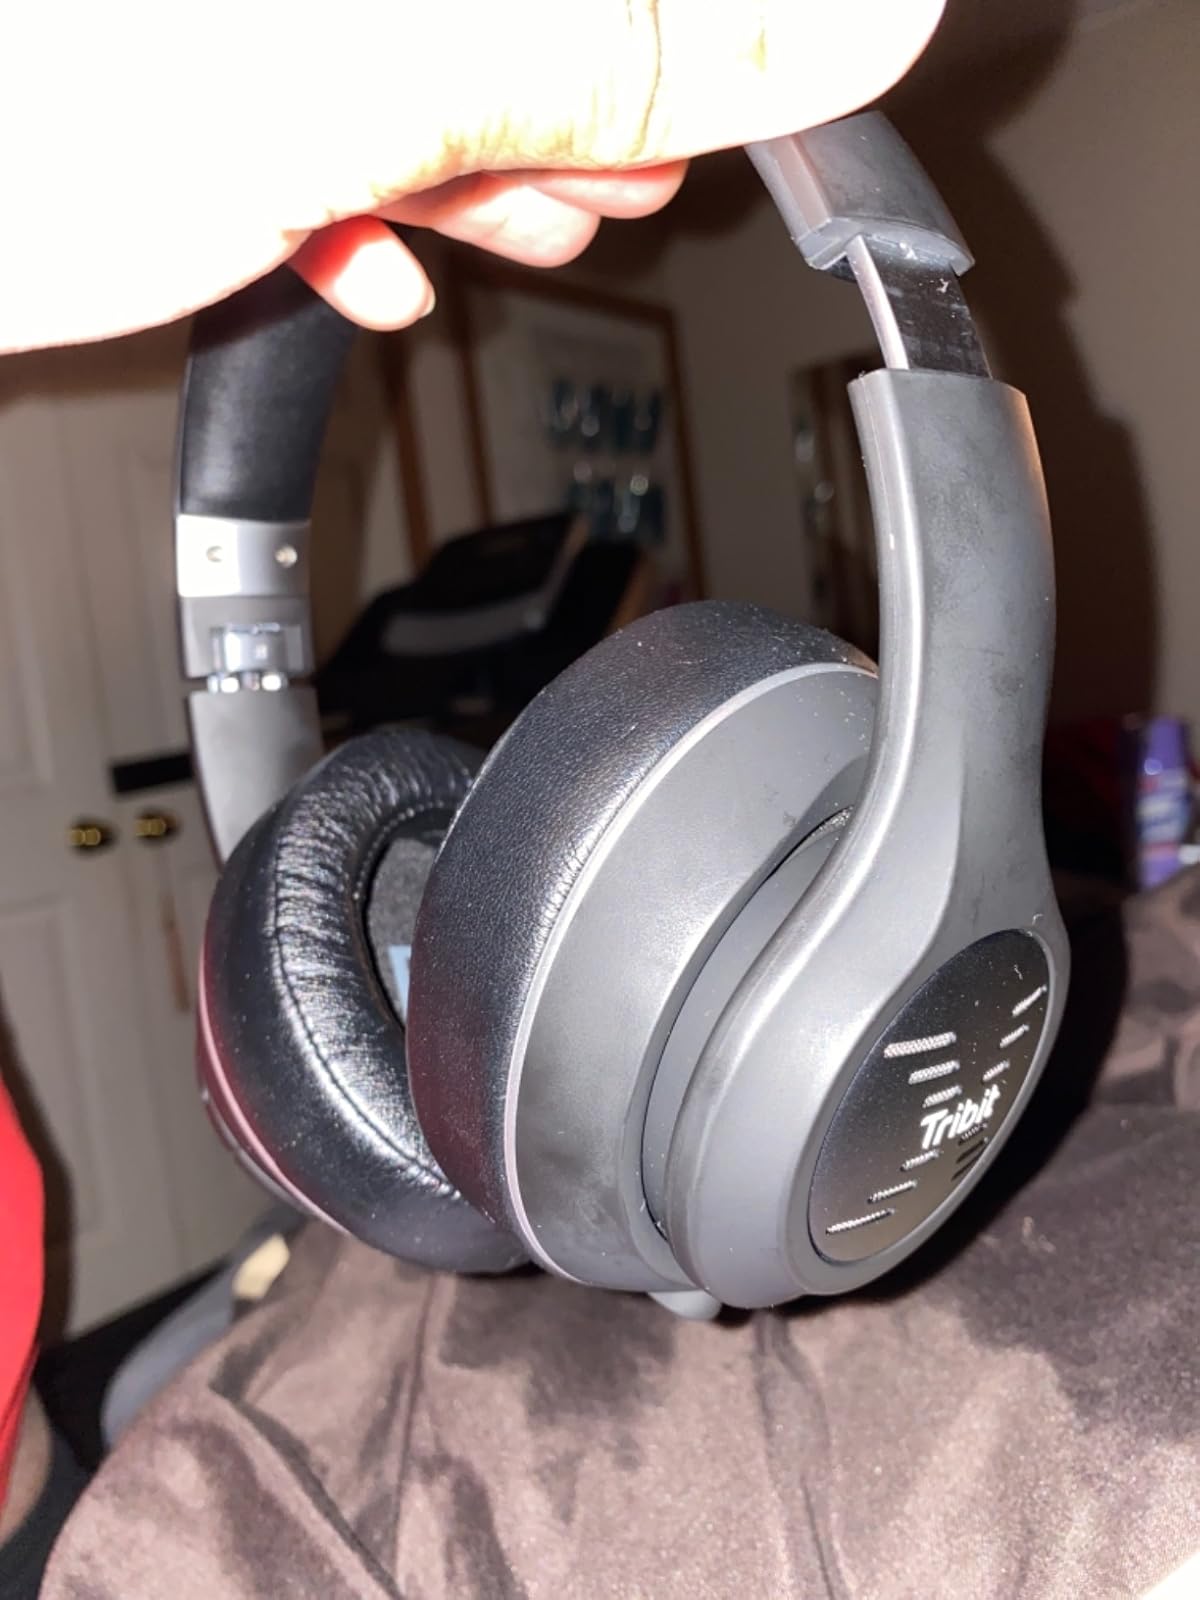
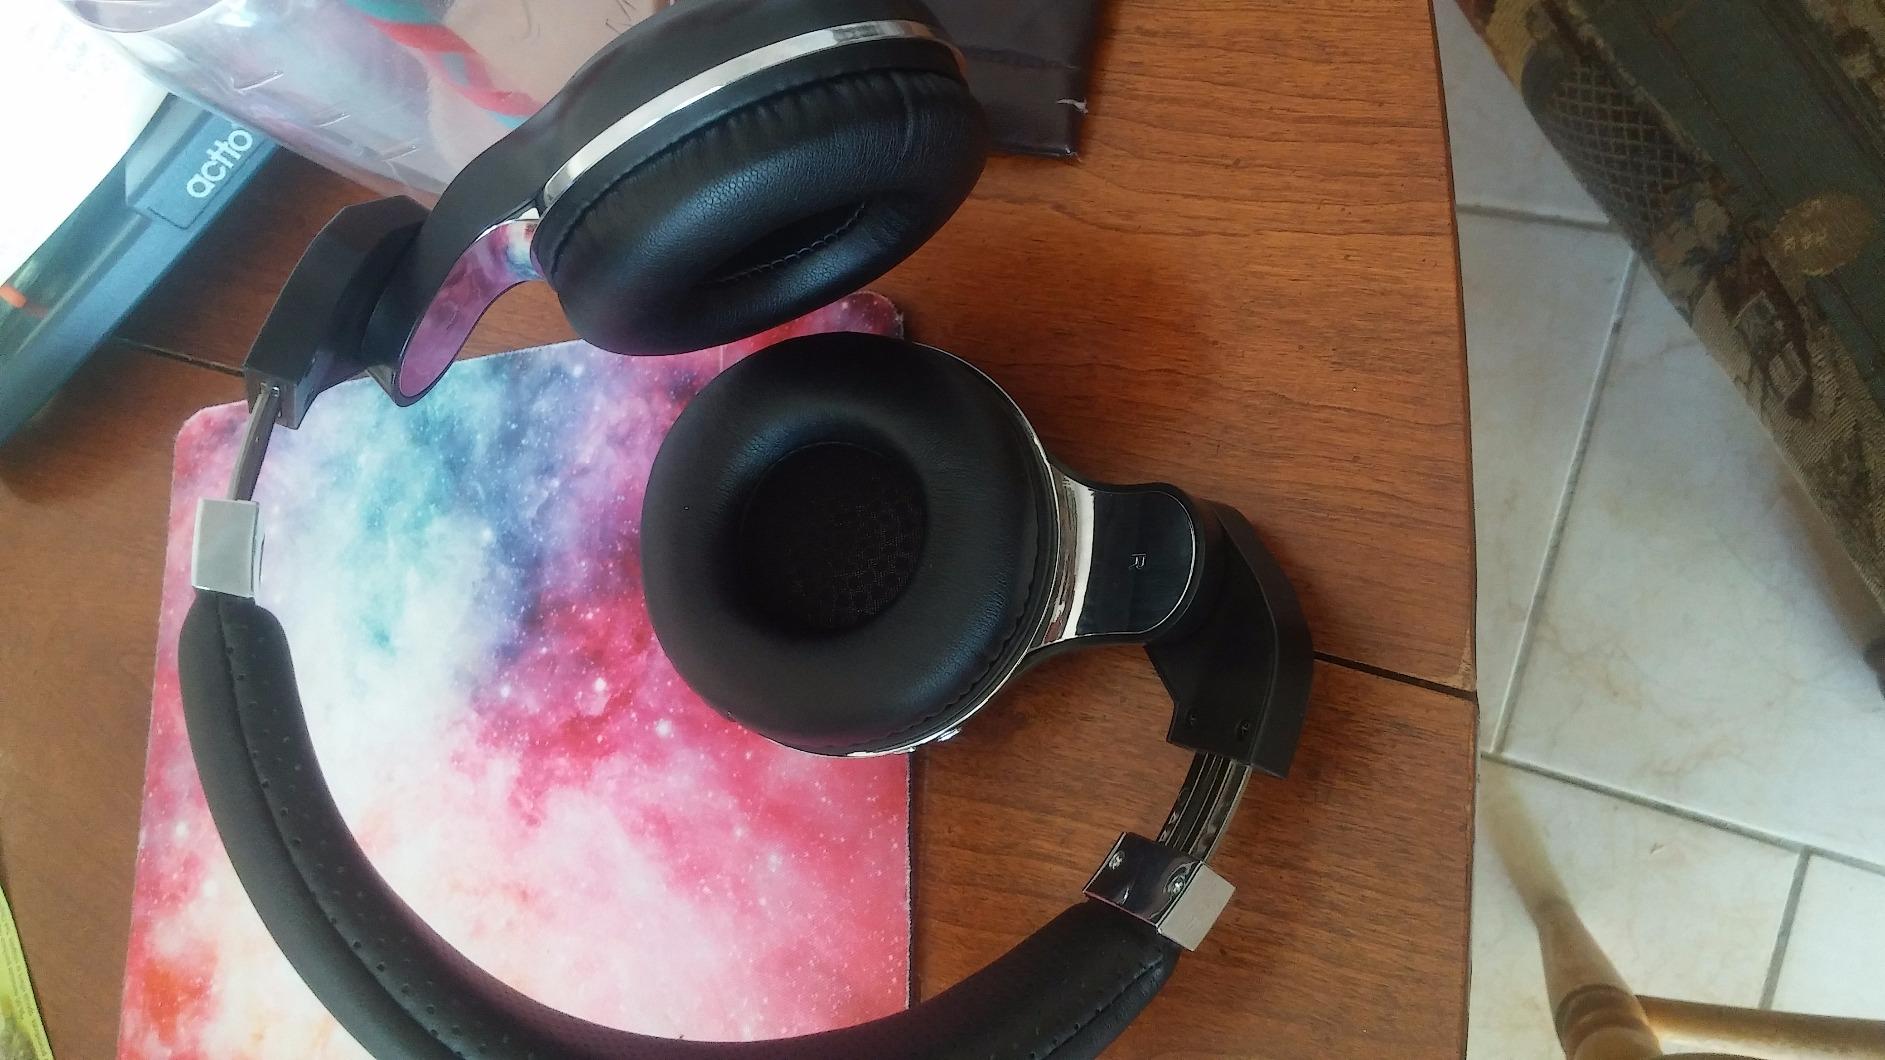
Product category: headphones
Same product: no